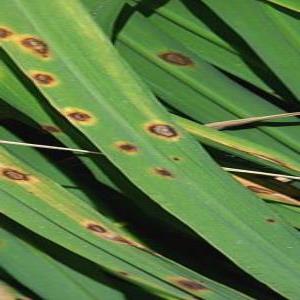
Disease: Brownspot